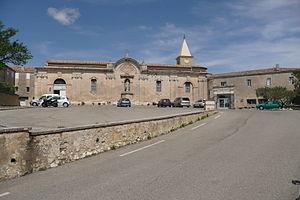
Notre Dame de Grâce près de Rochefort-du-Gard.
Cet article recense les monuments historiques du Gard, en France.